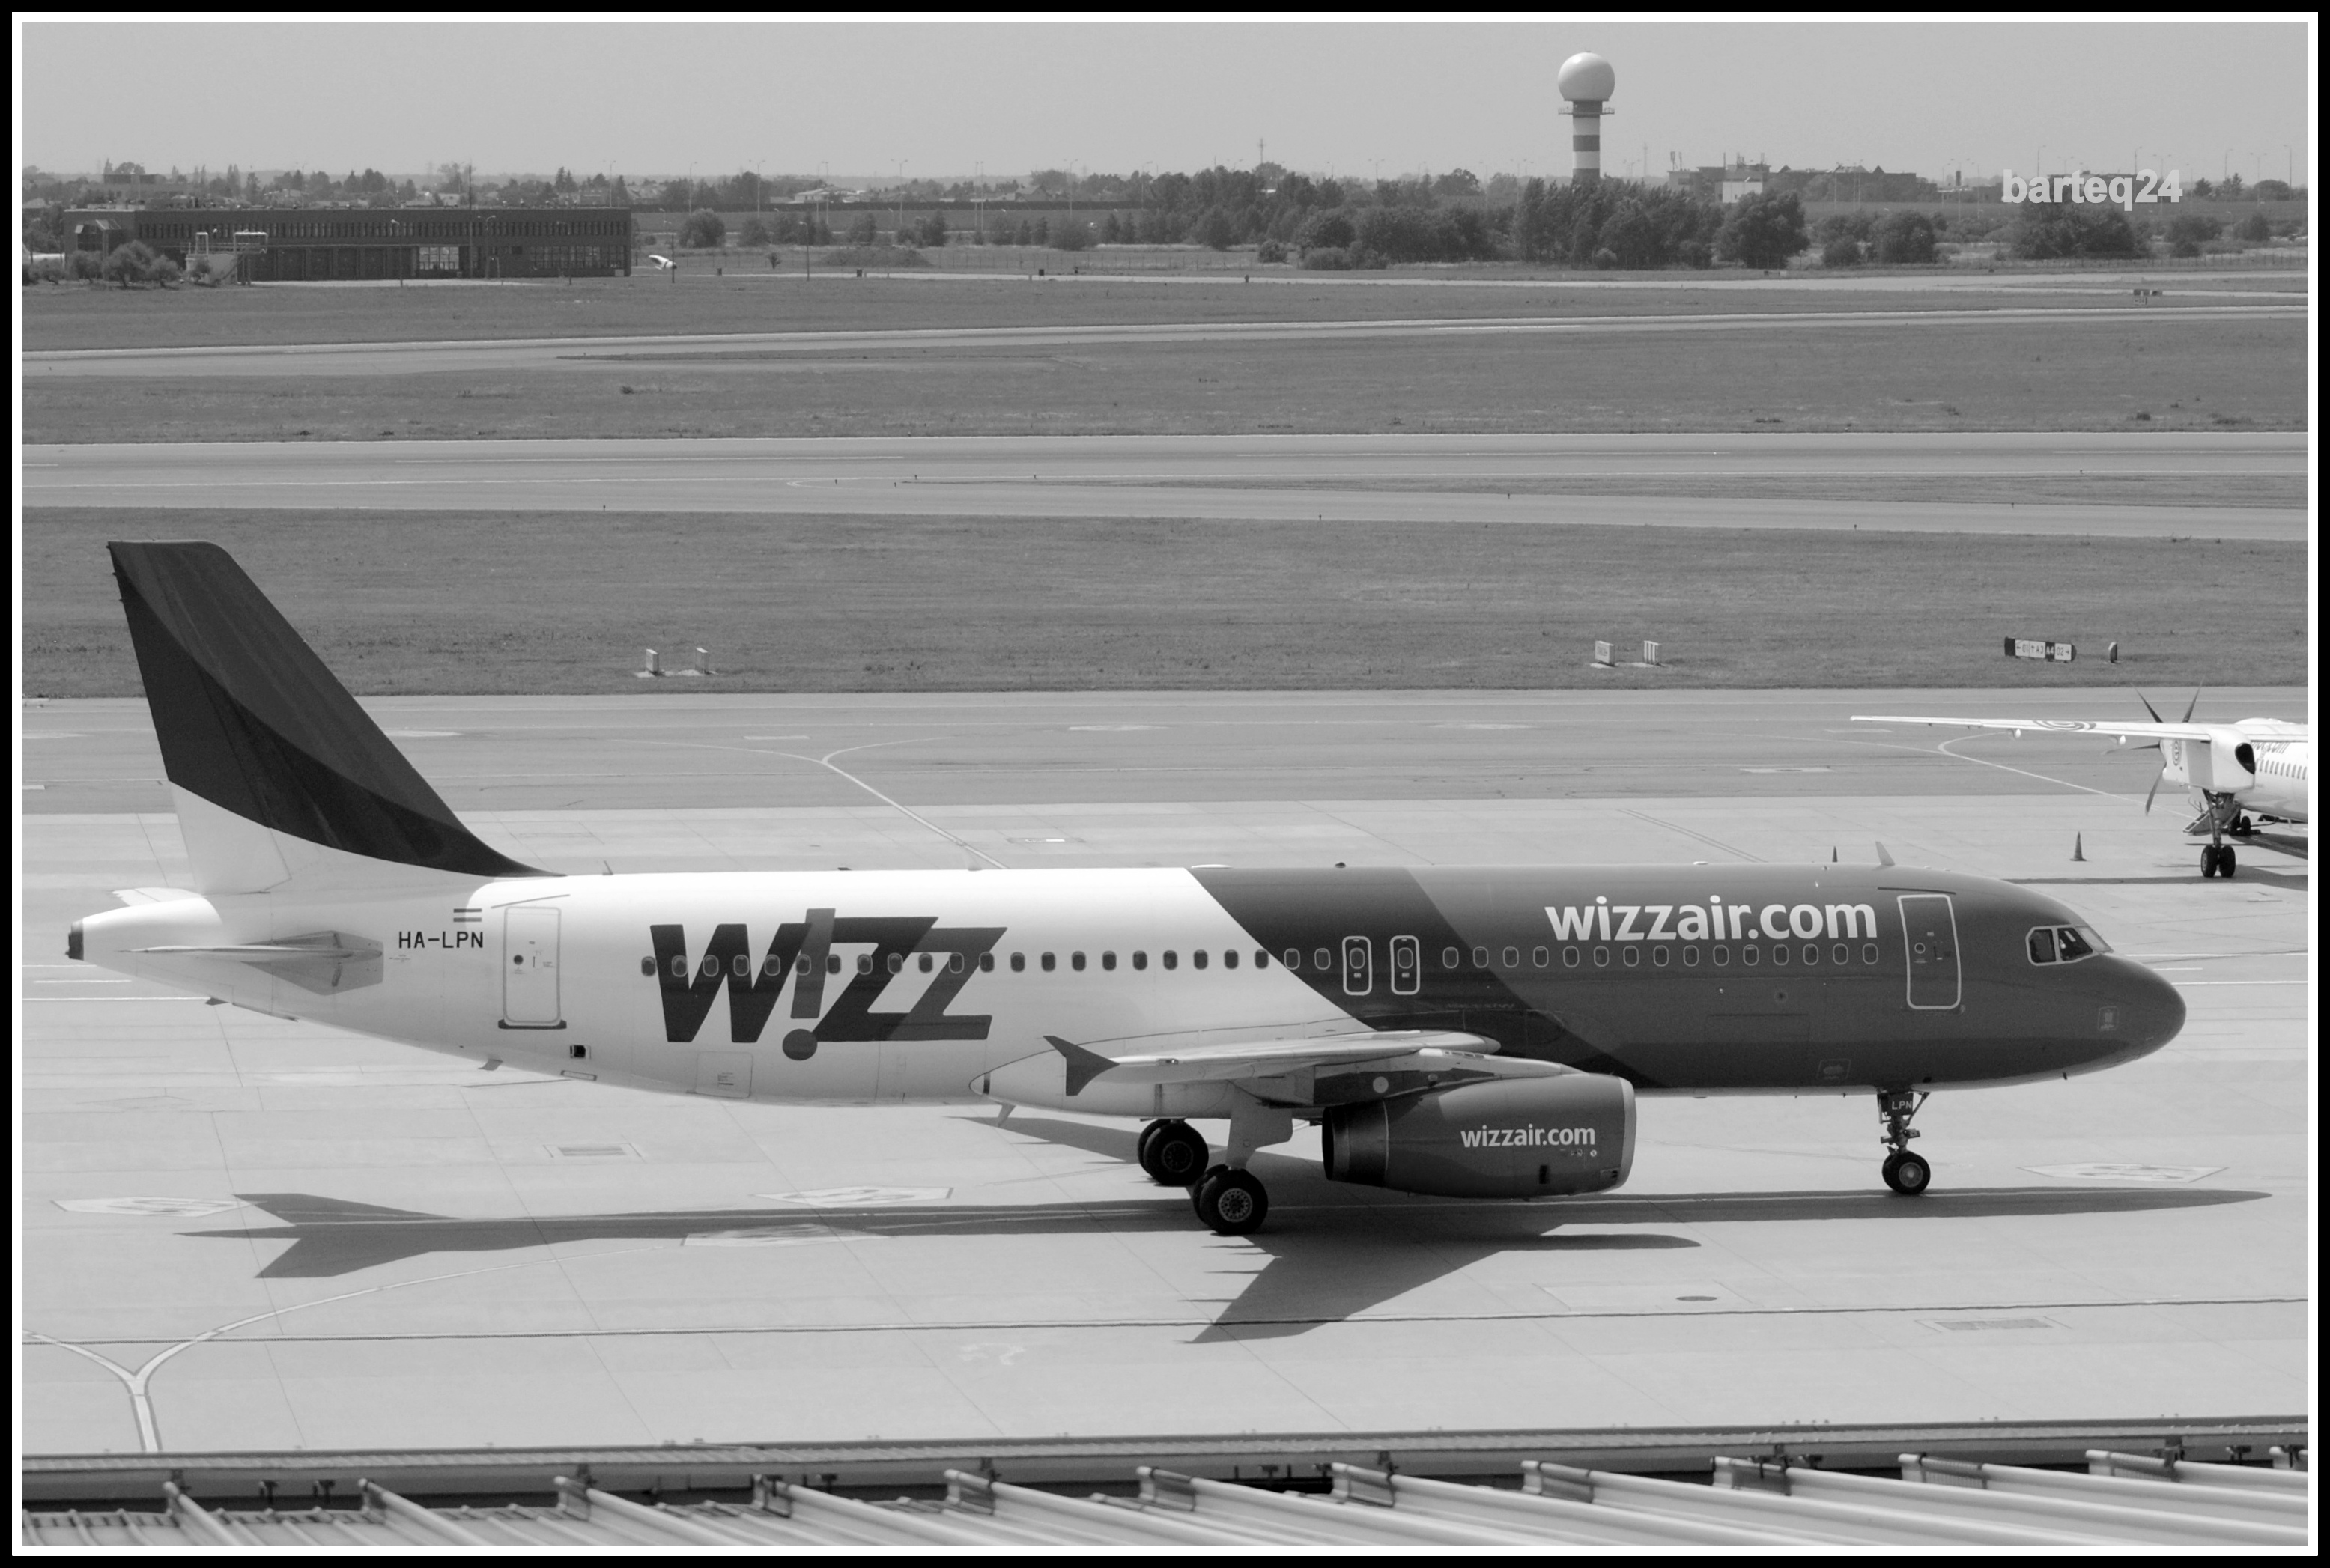
black and white, airplane, aircraft, europe, vehicle, airline, aviation, monochrome, airliner, poland, europa, airbus, polska, warsaw, wizzair, warszawa, boeing, mazovia, mazowsze, epwa, lotniskochopina, chopinairport, a320232, halpn, cn3554, wizz, jet aircraft, airbus a330, boeing 777, boeing 767, air travel, atmosphere of earth, wide body aircraft, narrow body aircraft, airbus a320 family